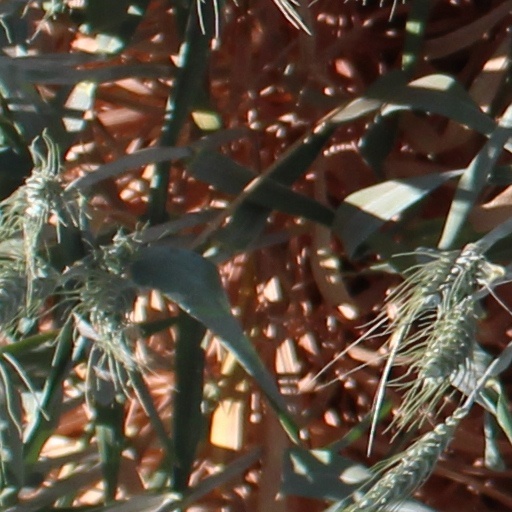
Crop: wheat